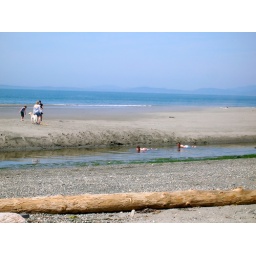
The two boys were swimming in a cess pool, instead of the clean ocean.